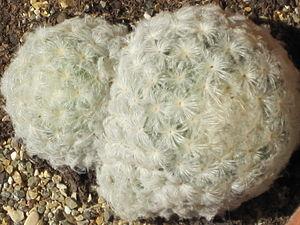
Mammillaria est un genre majeur de la famille des Cactaceae. Il est composé d'environ 180 espèces.